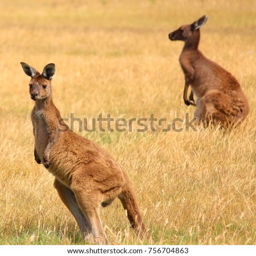
heraldic supporter faces in the mob